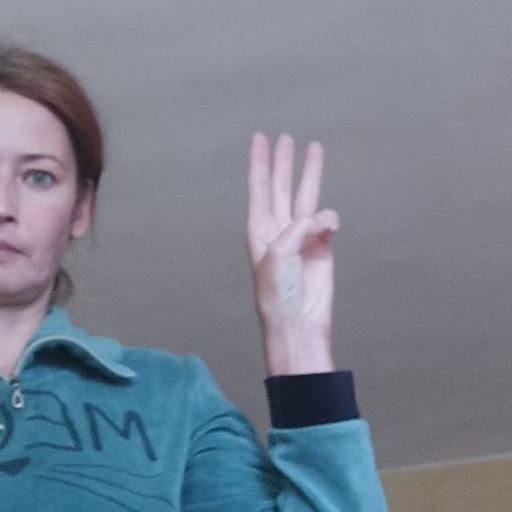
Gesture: three